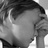
Emotion: sad